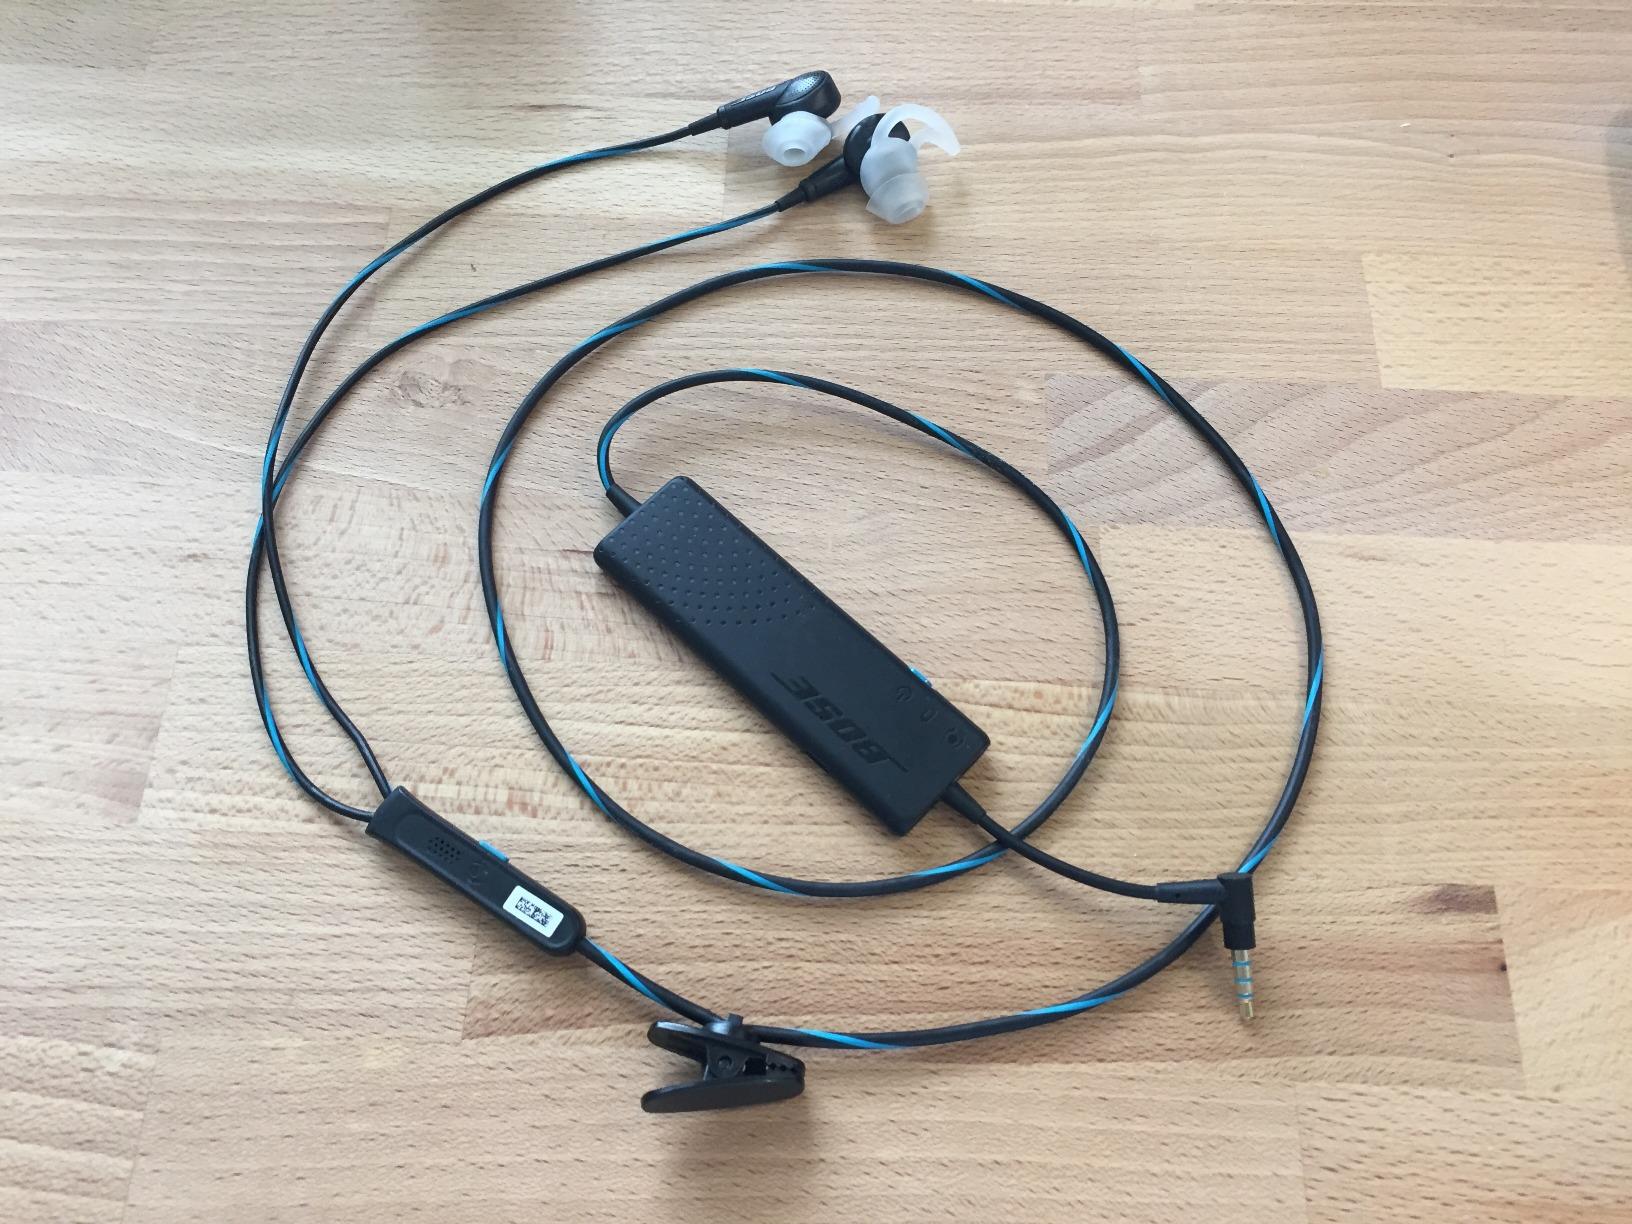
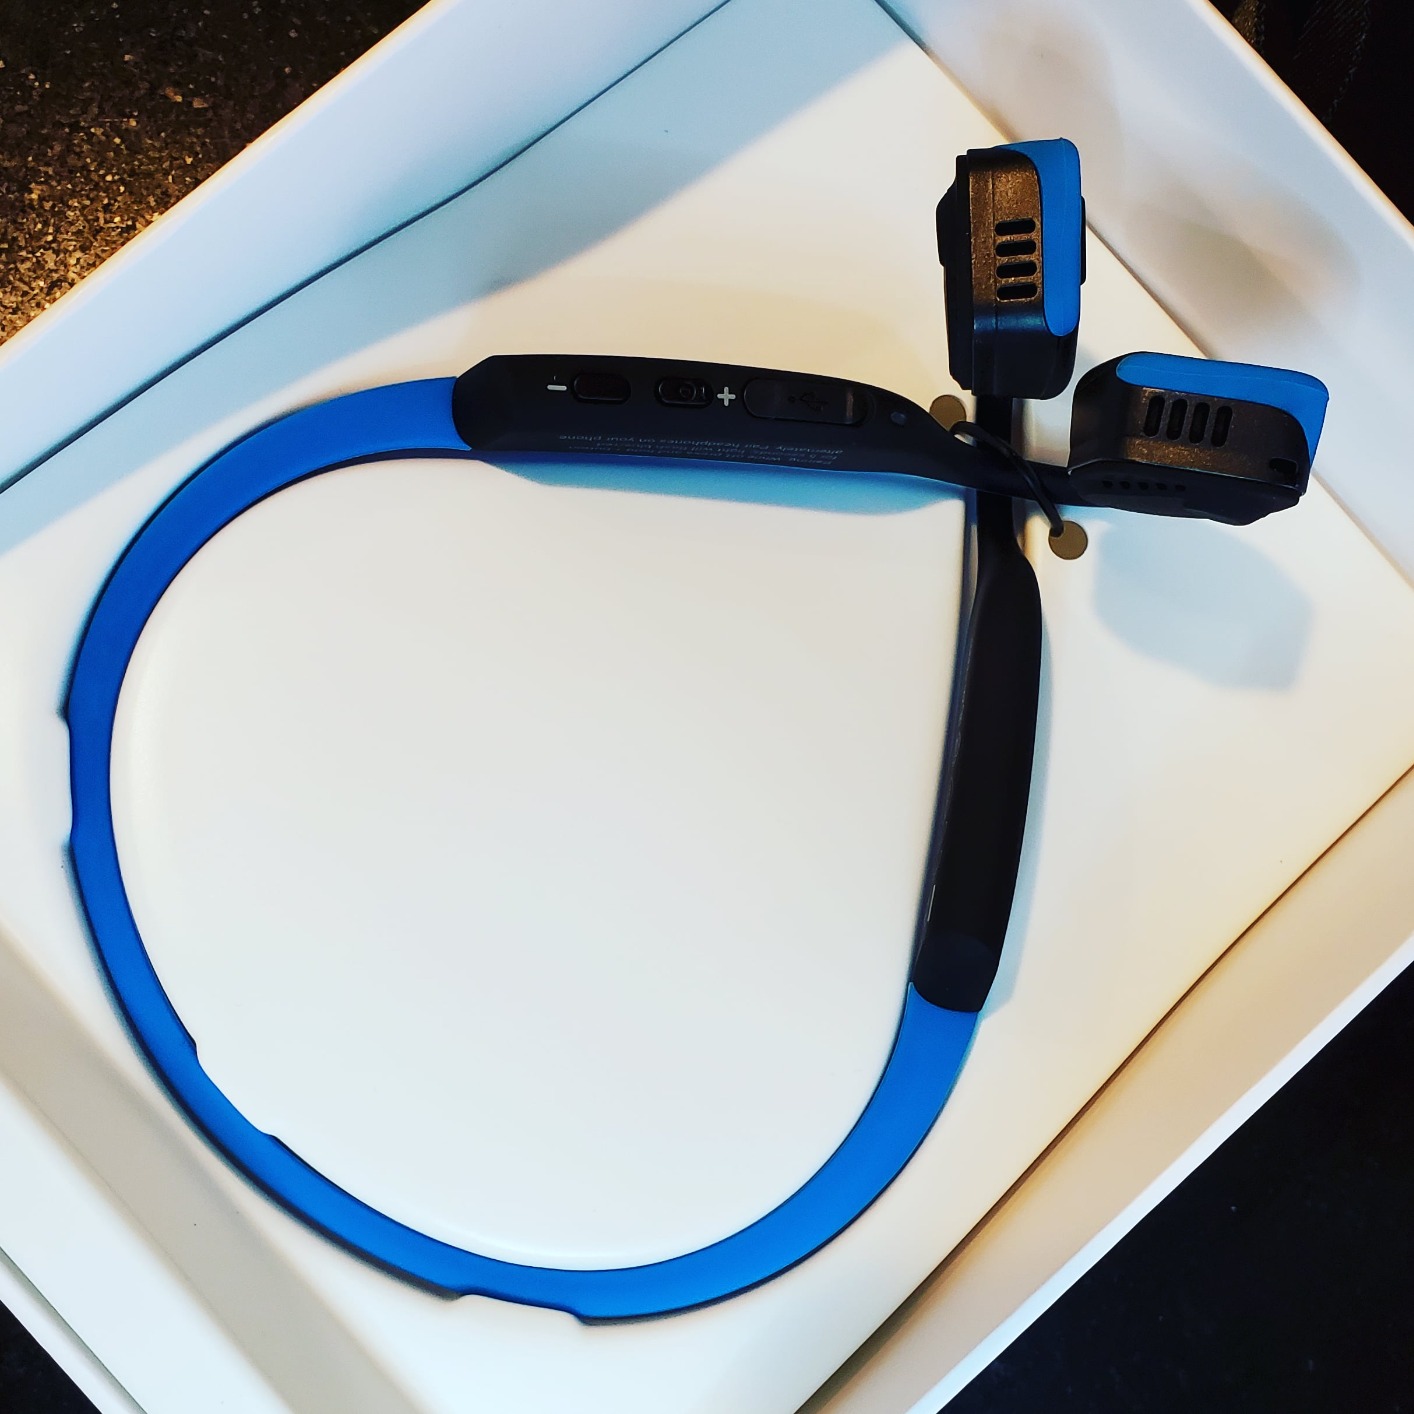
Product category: headphones
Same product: no